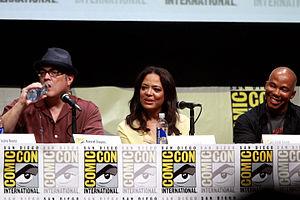
Lauren Vélez, née le 2 novembre 1964 dans le quartier de Brooklyn à New York, est une actrice américano-portoricaine.